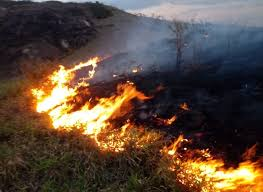
Fire: yes
Smoke: yes